Leaving Neverland

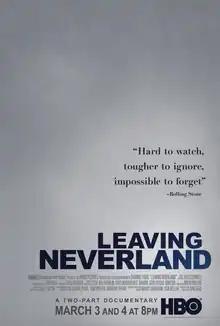
American release poster

Leaving Neverland is a 2019 documentary television film directed and produced by Dan Reed. The documentary focuses on two men, Wade Robson and James Safechuck, who allege they were sexually abused as children by the American singer Michael Jackson.